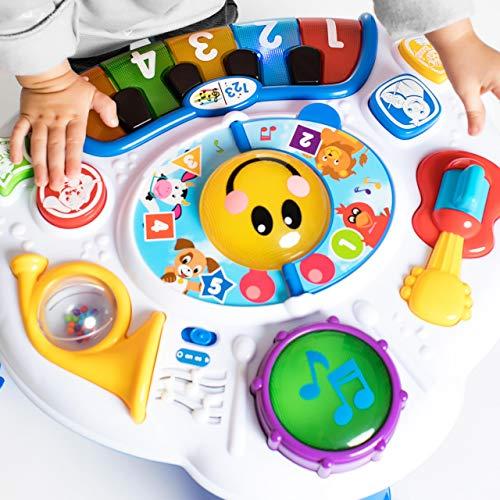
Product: Baby Einstein Discovering Music Activity Table
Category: Toys & Games | Baby & Toddler Toys | Musical Toys
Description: Empowers baby to make their own magical music.
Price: $24.49